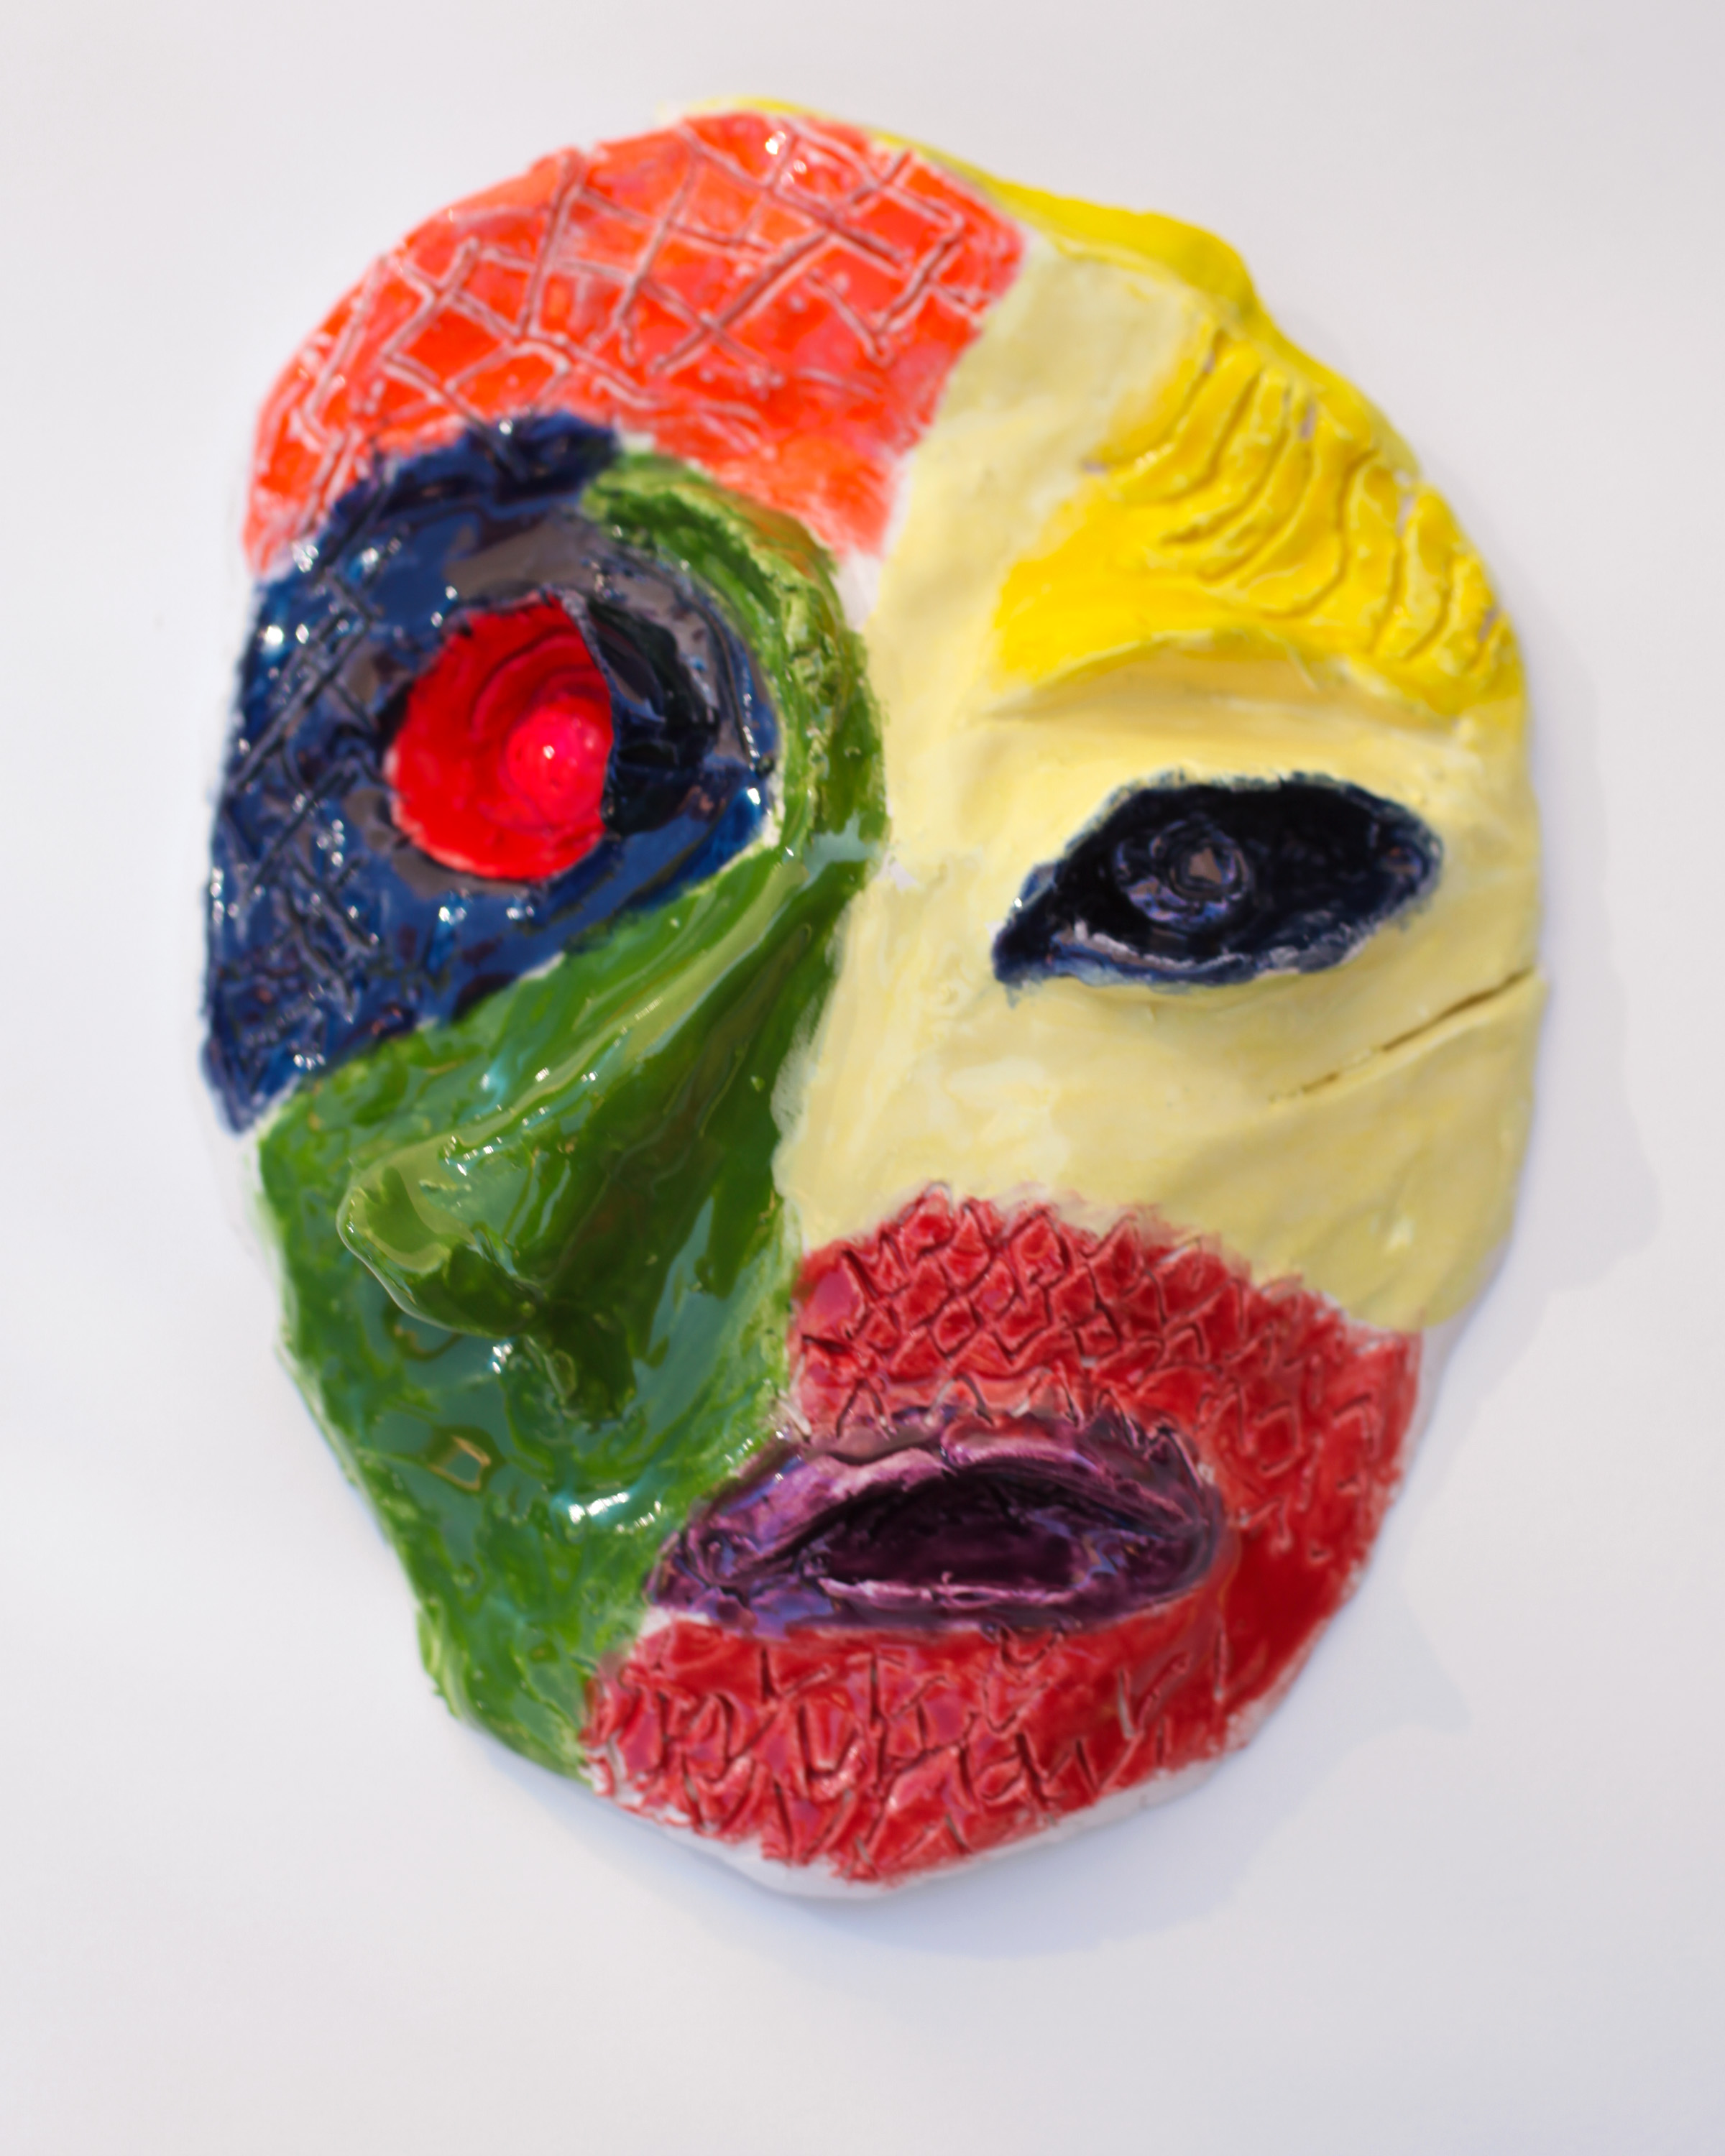
fruit, flower, food, produce, clothing, dessert, california, art, mask, sacramento, pablopicasso